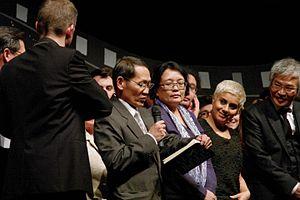
de gauche à droite, Euthana Mukdasanit, Nan Triveni Achnas, Mania Akbari et Im Sang-soo (Président)
Le Festival international des cinémas d'Asie de Vesoul 2016, 22ᵉ édition du festival, s'est déroulé du 3 février 2016 au 10 février 2016.
Euthana Mukdasanit, né le 25 mai 1952, est un scénariste et réalisateur thaïlandais.